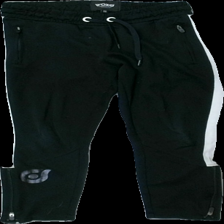
View: front
Type: Trousers
Category: Children
Brand: Not in the list
Brand text on label: woxo
Colors: Black, White
Material: 100% polyester
Pattern: Logo print
Cut: Regular
Size: 140
Season: All
Damage location: bottom right
Damage 2 location: middle left
Damage 3 location: bottom right
Price range: <50
Recommended usage: Export
Description: svarta byxor med logga på, nopprig